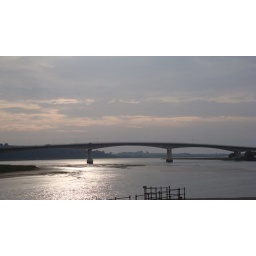
The new bridge carrying the A361 over the river Taw, Barnstaple, North Devon, September 2010